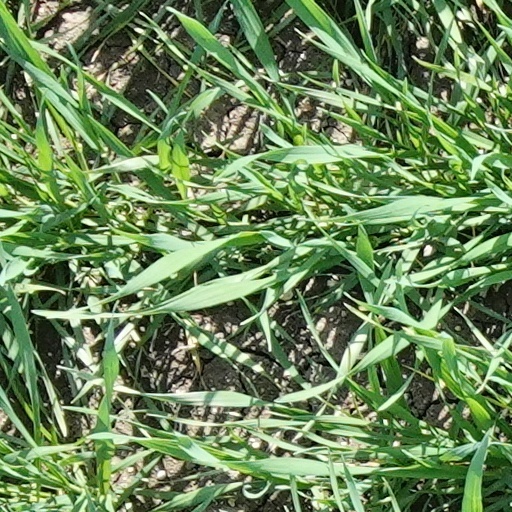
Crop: wheat